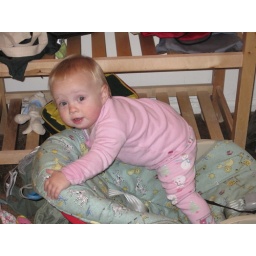
The car seat is much more fun when not in the car.